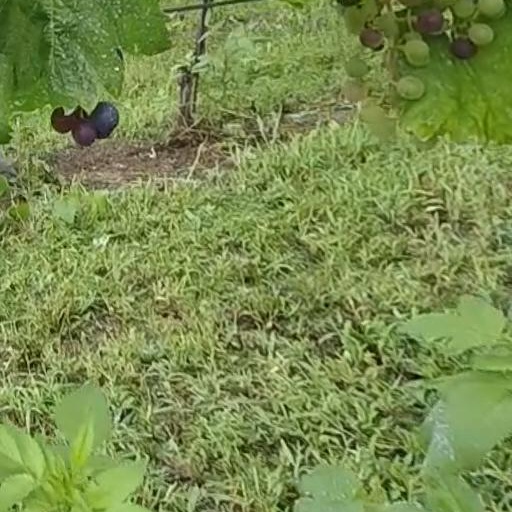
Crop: grape